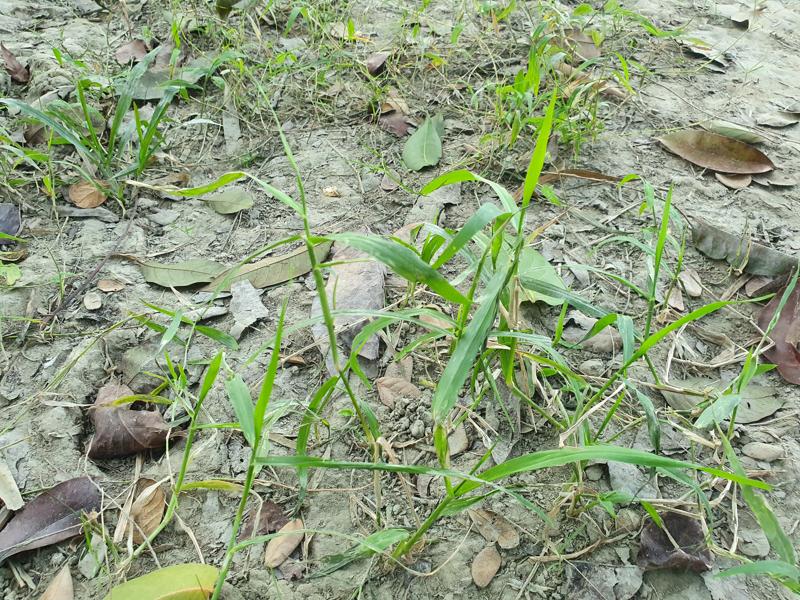
Weed species: Panicum repens